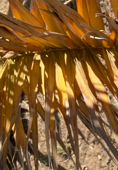
Label: Magnesium Deficiency